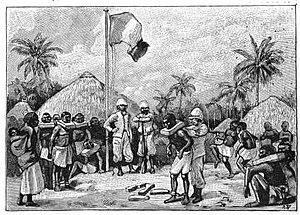
Illustration tirée de Histoire de France, cours élémentaire, Ernest Lavisse, Armand Colin, 1913, page 183 de l'édition Heath de 1919.